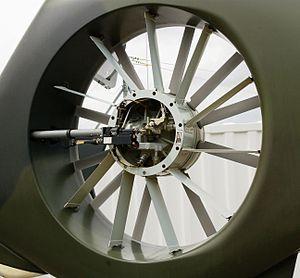
Un fenestron est une cavité carénée hébergeant le rotor anti-couple de queue d'un hélicoptère.